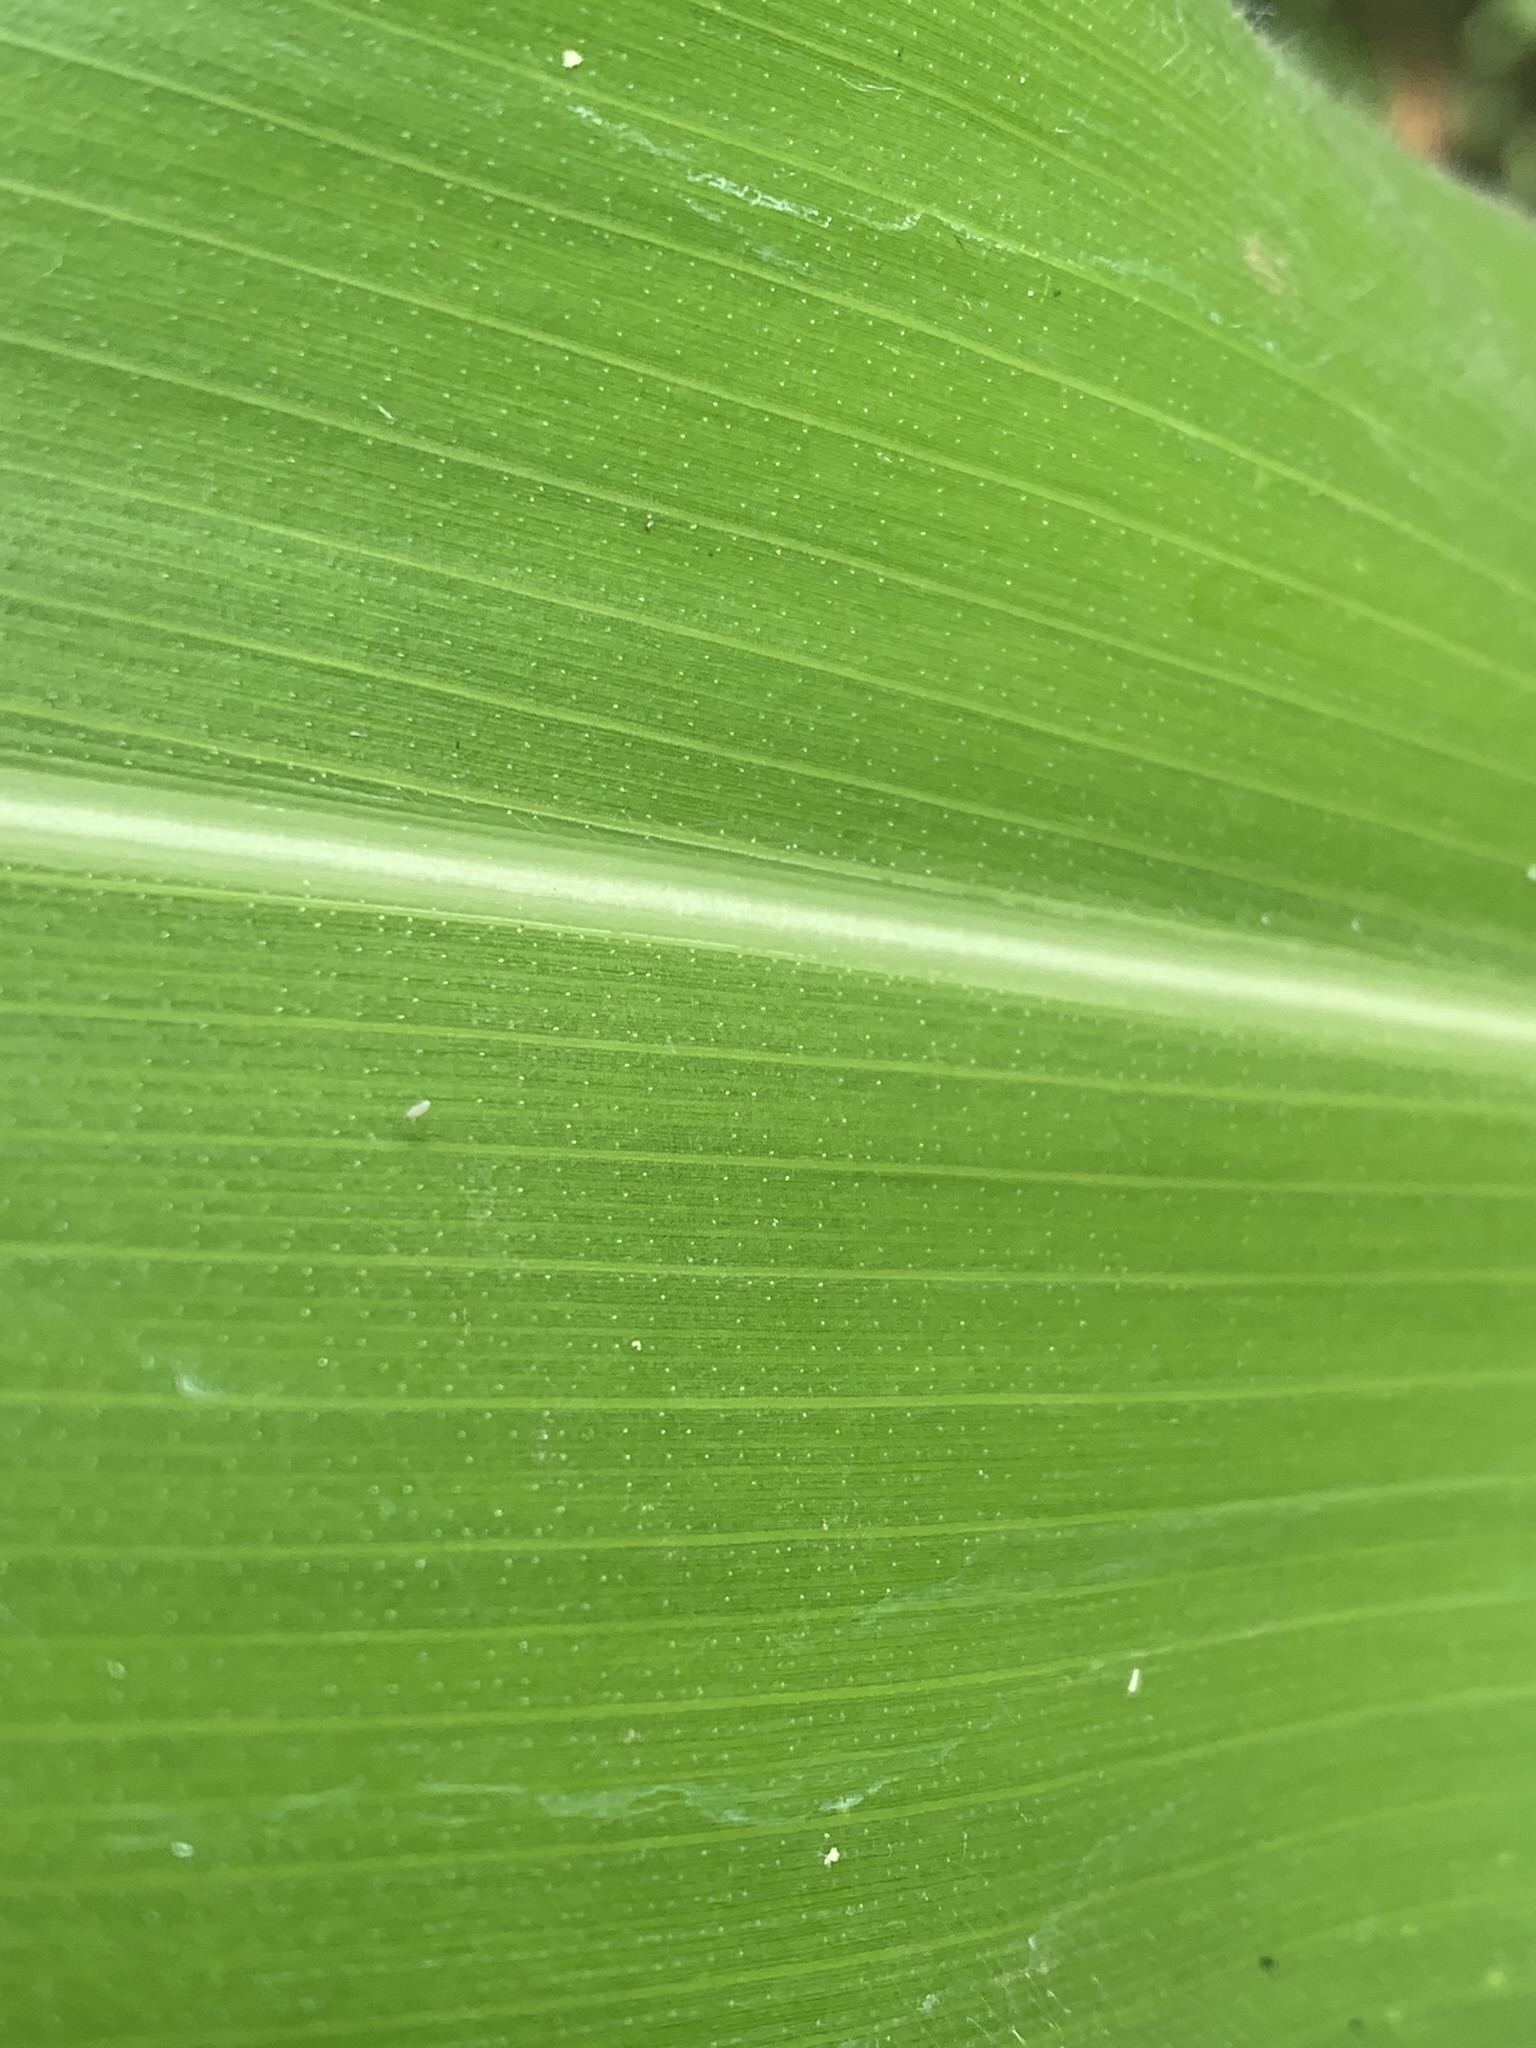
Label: Healthy